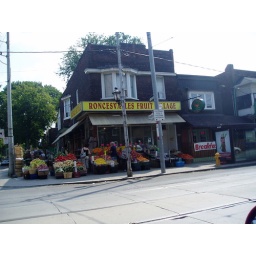
26-this fruit market is run by a Korean family